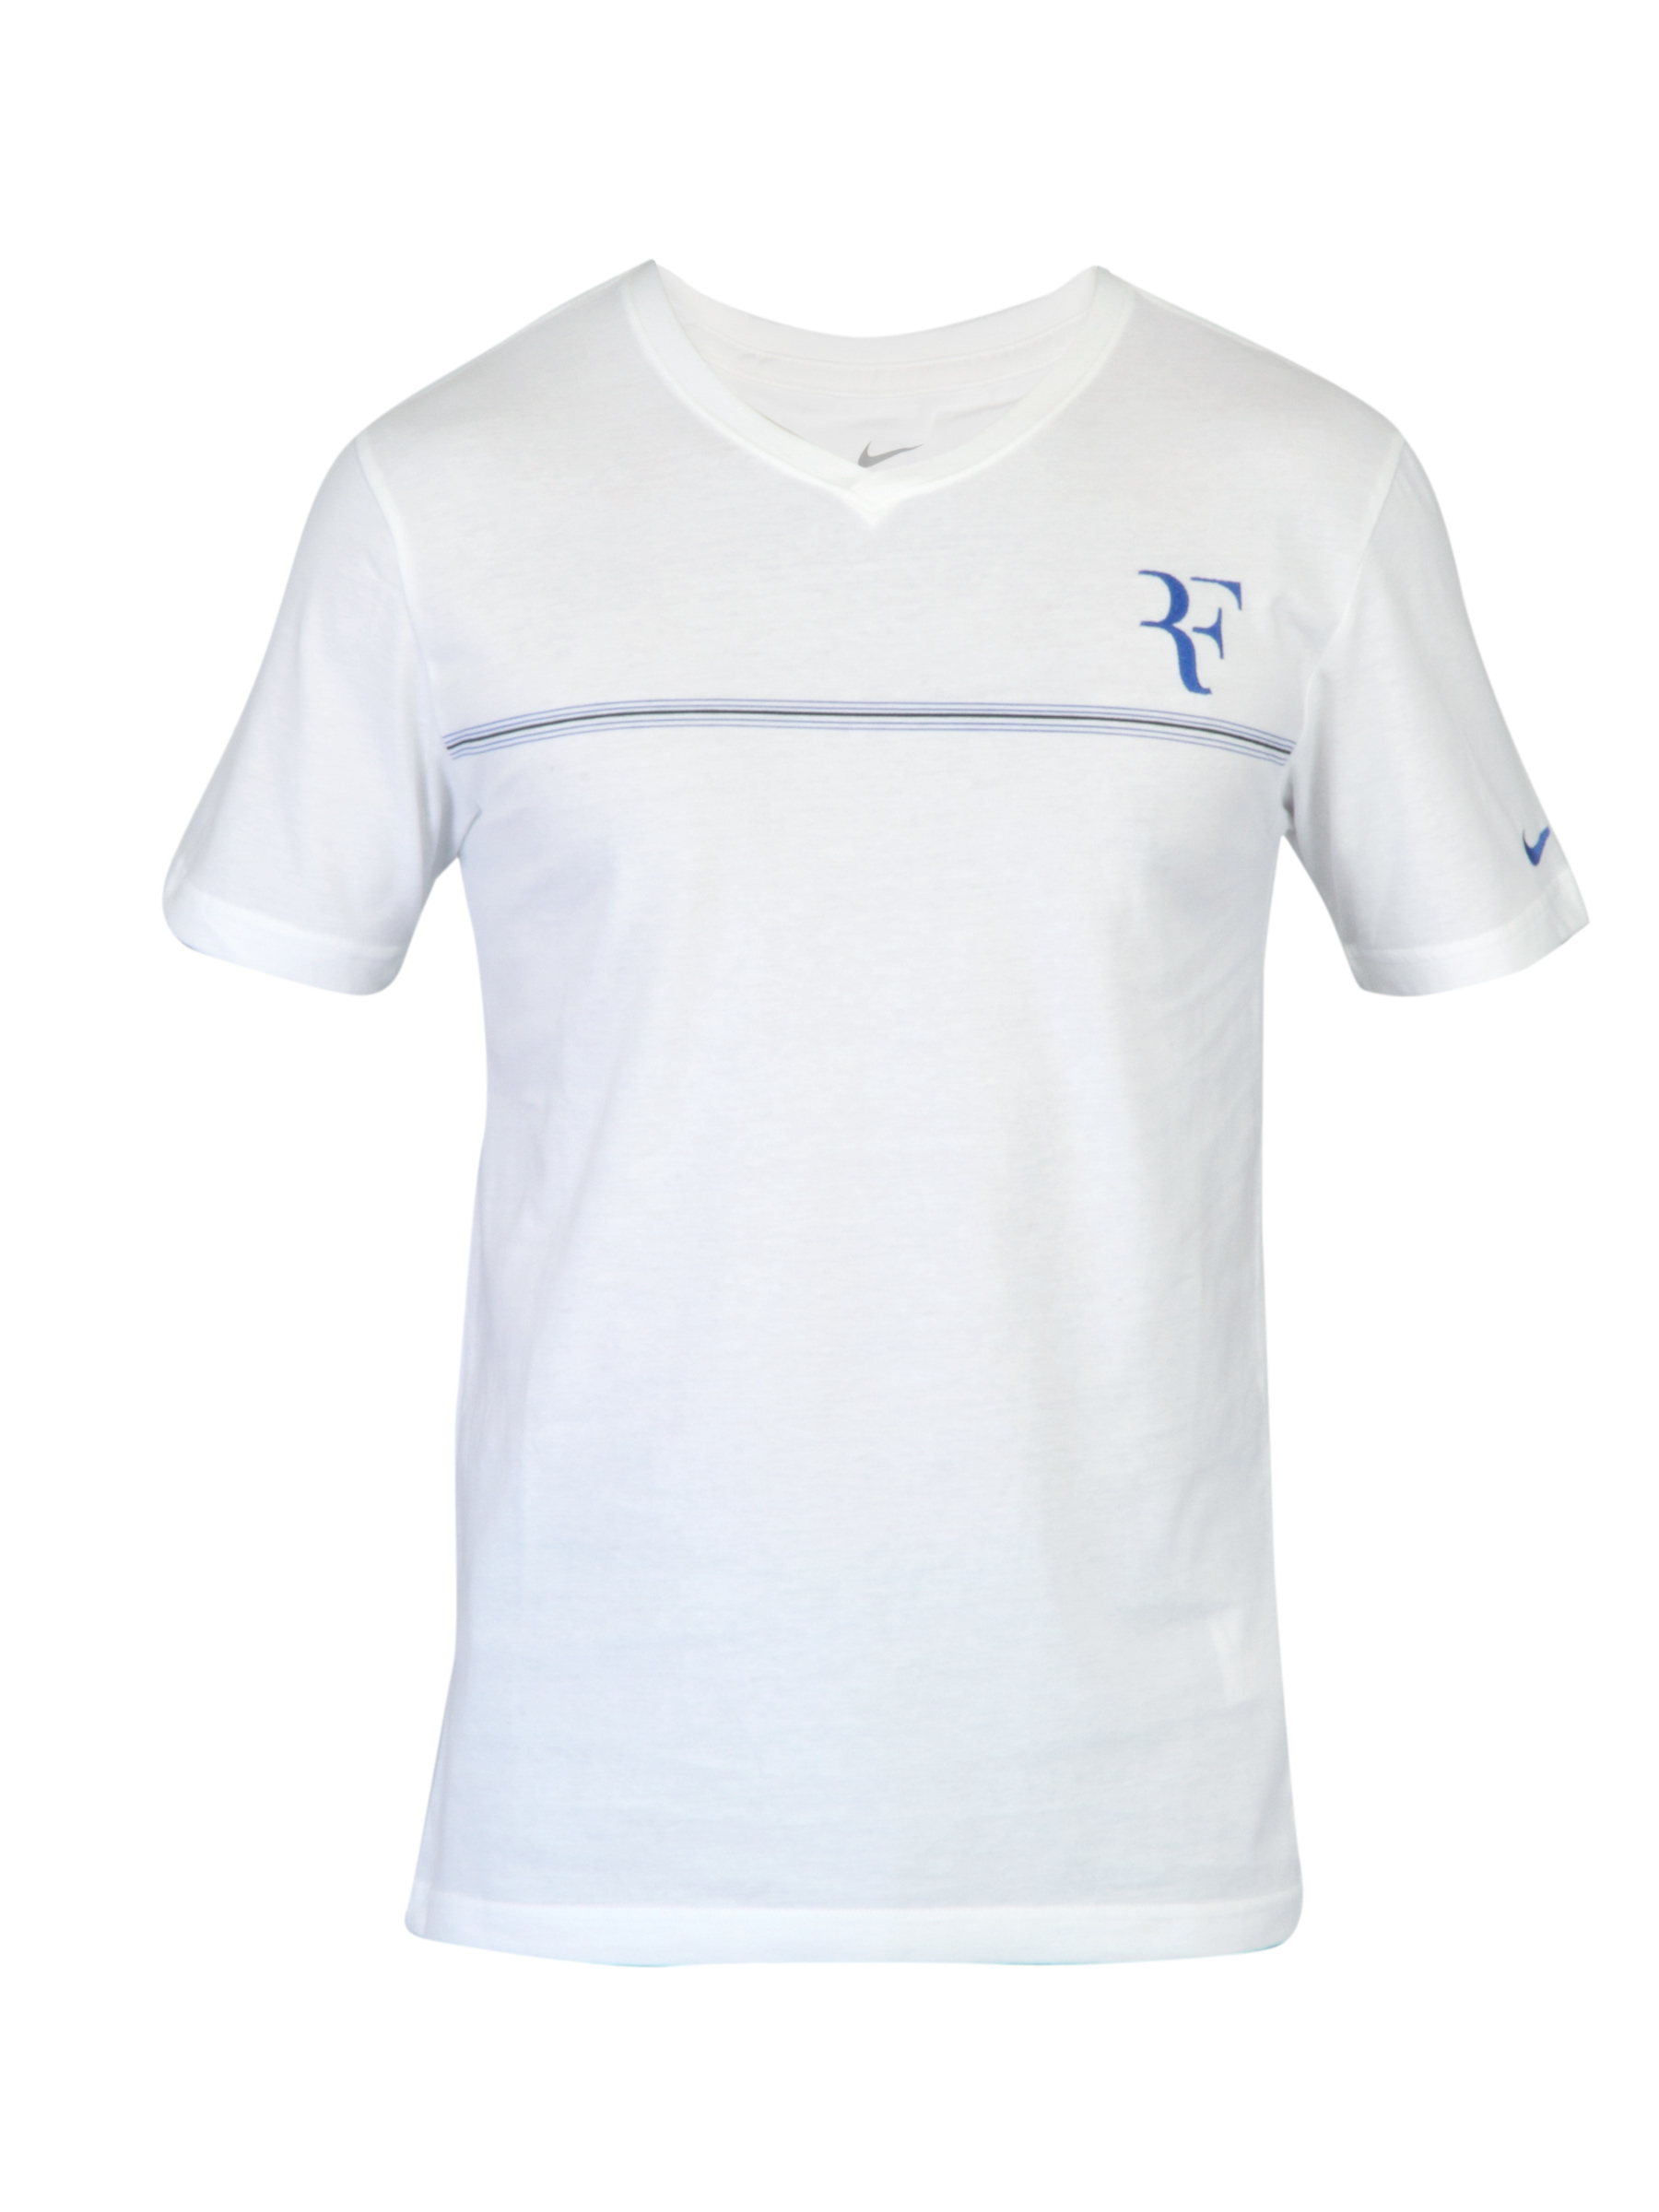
Nike Men Solid White Tshirts
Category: Apparel / Topwear / Tshirts
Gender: Men
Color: White
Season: Fall 2011
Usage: Sports